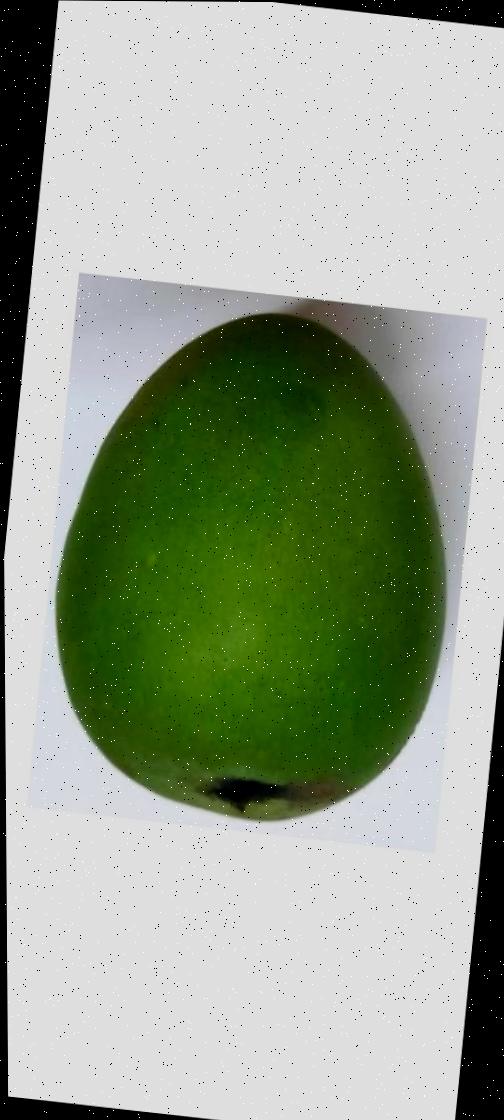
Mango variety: Harivanga